46th Guldbagge Awards

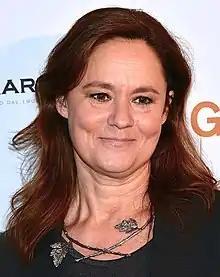
Pernilla August, Best Director winner

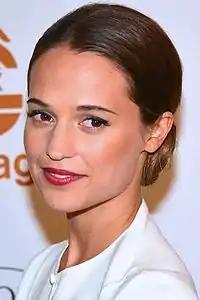
Alicia Vikander, Best Actress winner

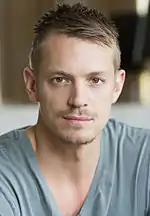
Joel Kinnaman, Best Actor winner

Among the films that were released in Sweden in 2010, eighteen of them got at least one nomination.